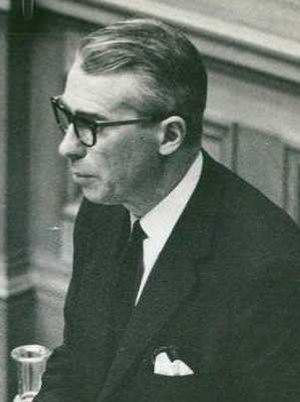
Gösta Bohman, né le 15 janvier 1911 et mort le 12 août 1997, est un homme politique suédois. Il dirige les Modérés de 1970 à 1981.